Plateletpheresis

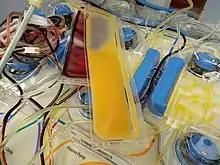
Platelets collected by using apheresis at an American Red Cross donation center

Not all platelet transfusions use platelets collected by automated apheresis. The platelets can also be separated from donations of whole blood collected in a traditional blood donation, but there are several advantages to separating the platelets at the time of collection. The first advantage is that the whole-blood platelets, sometimes called "random" platelets, from a single donation are not numerous enough for a dose to give to an adult patient. They must be pooled from several donors to create a single transfusion, and this complicates processing and increases the risk of diseases that can be spread in transfused blood, such as human immunodeficiency virus.